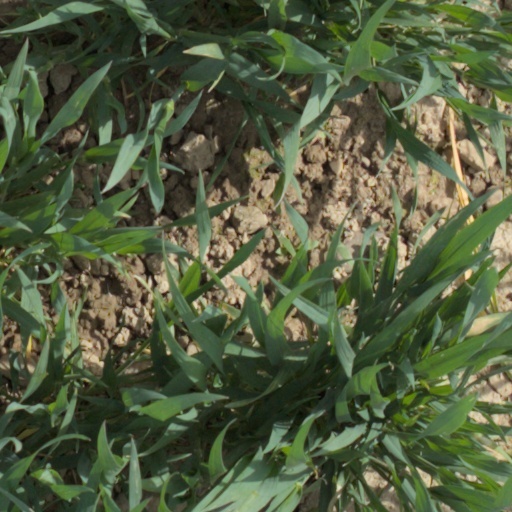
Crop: wheat